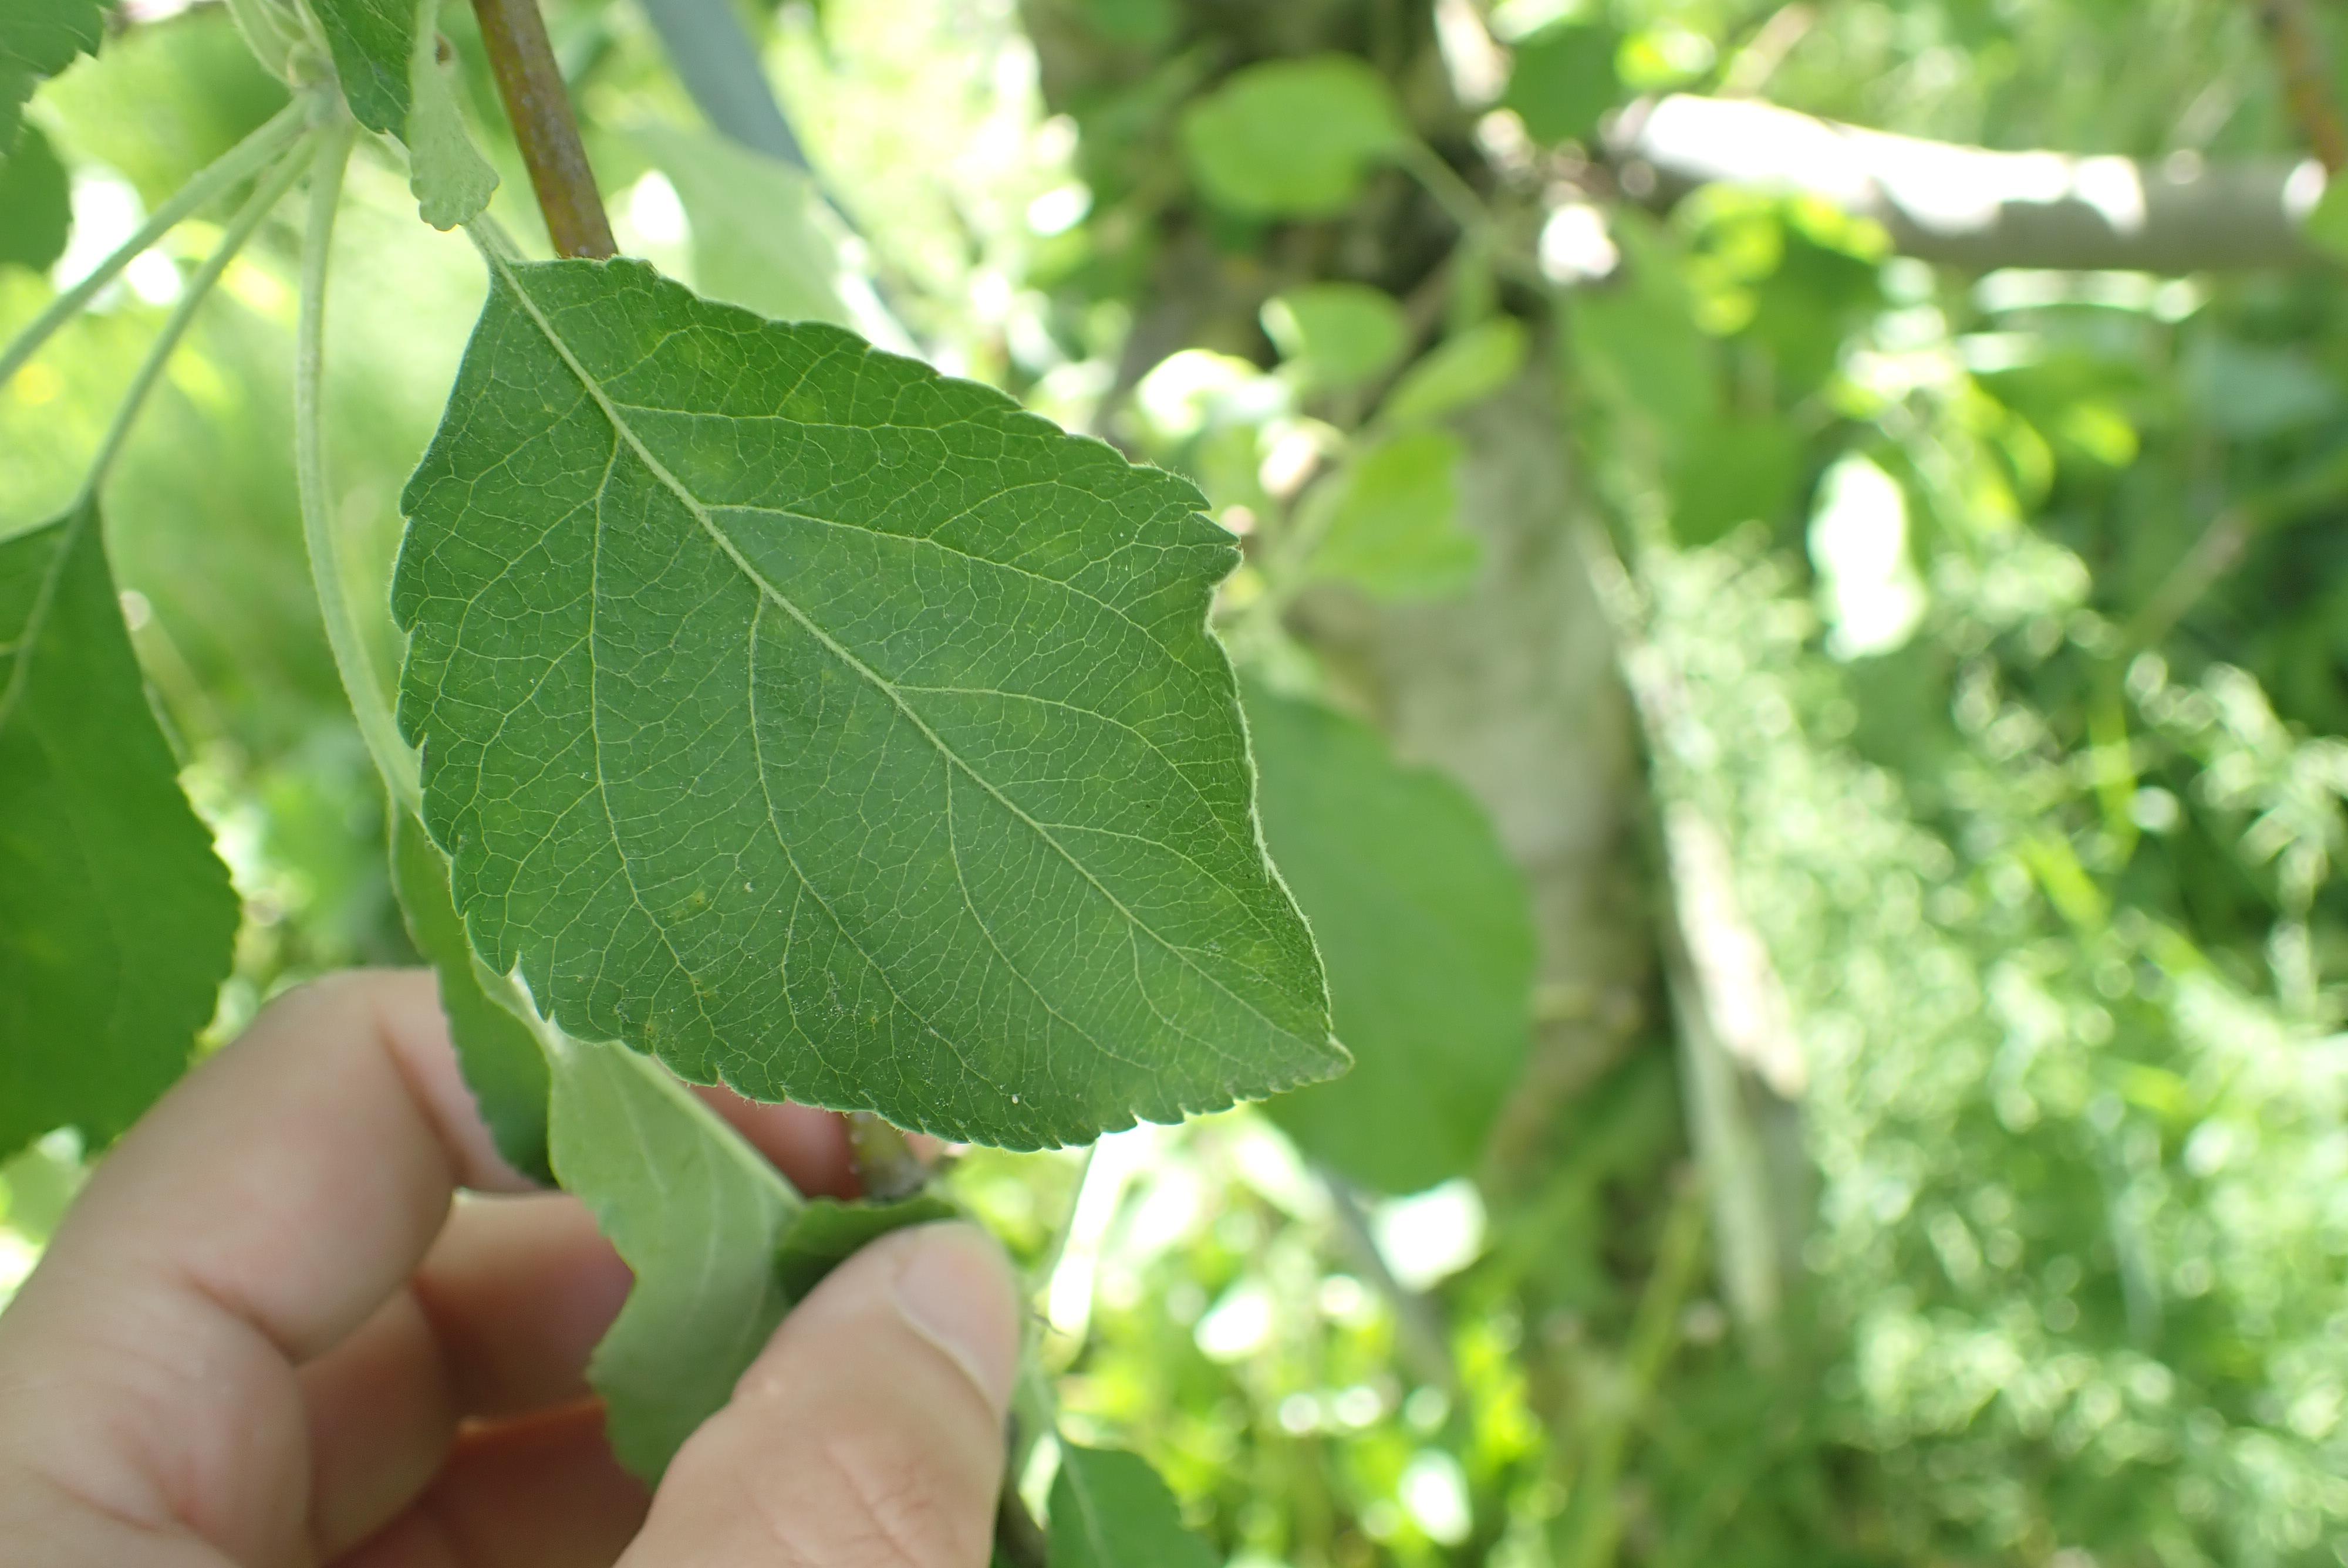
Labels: scab